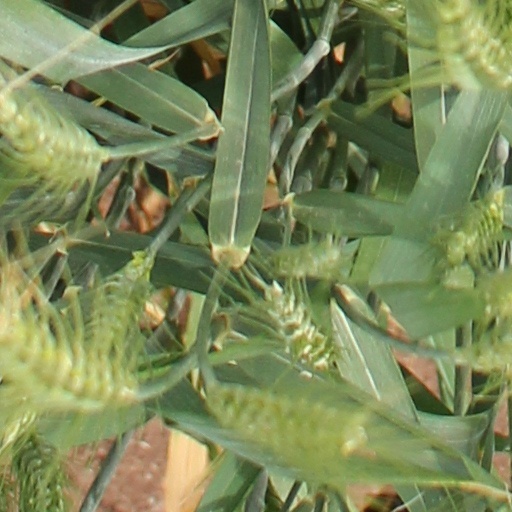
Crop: wheat